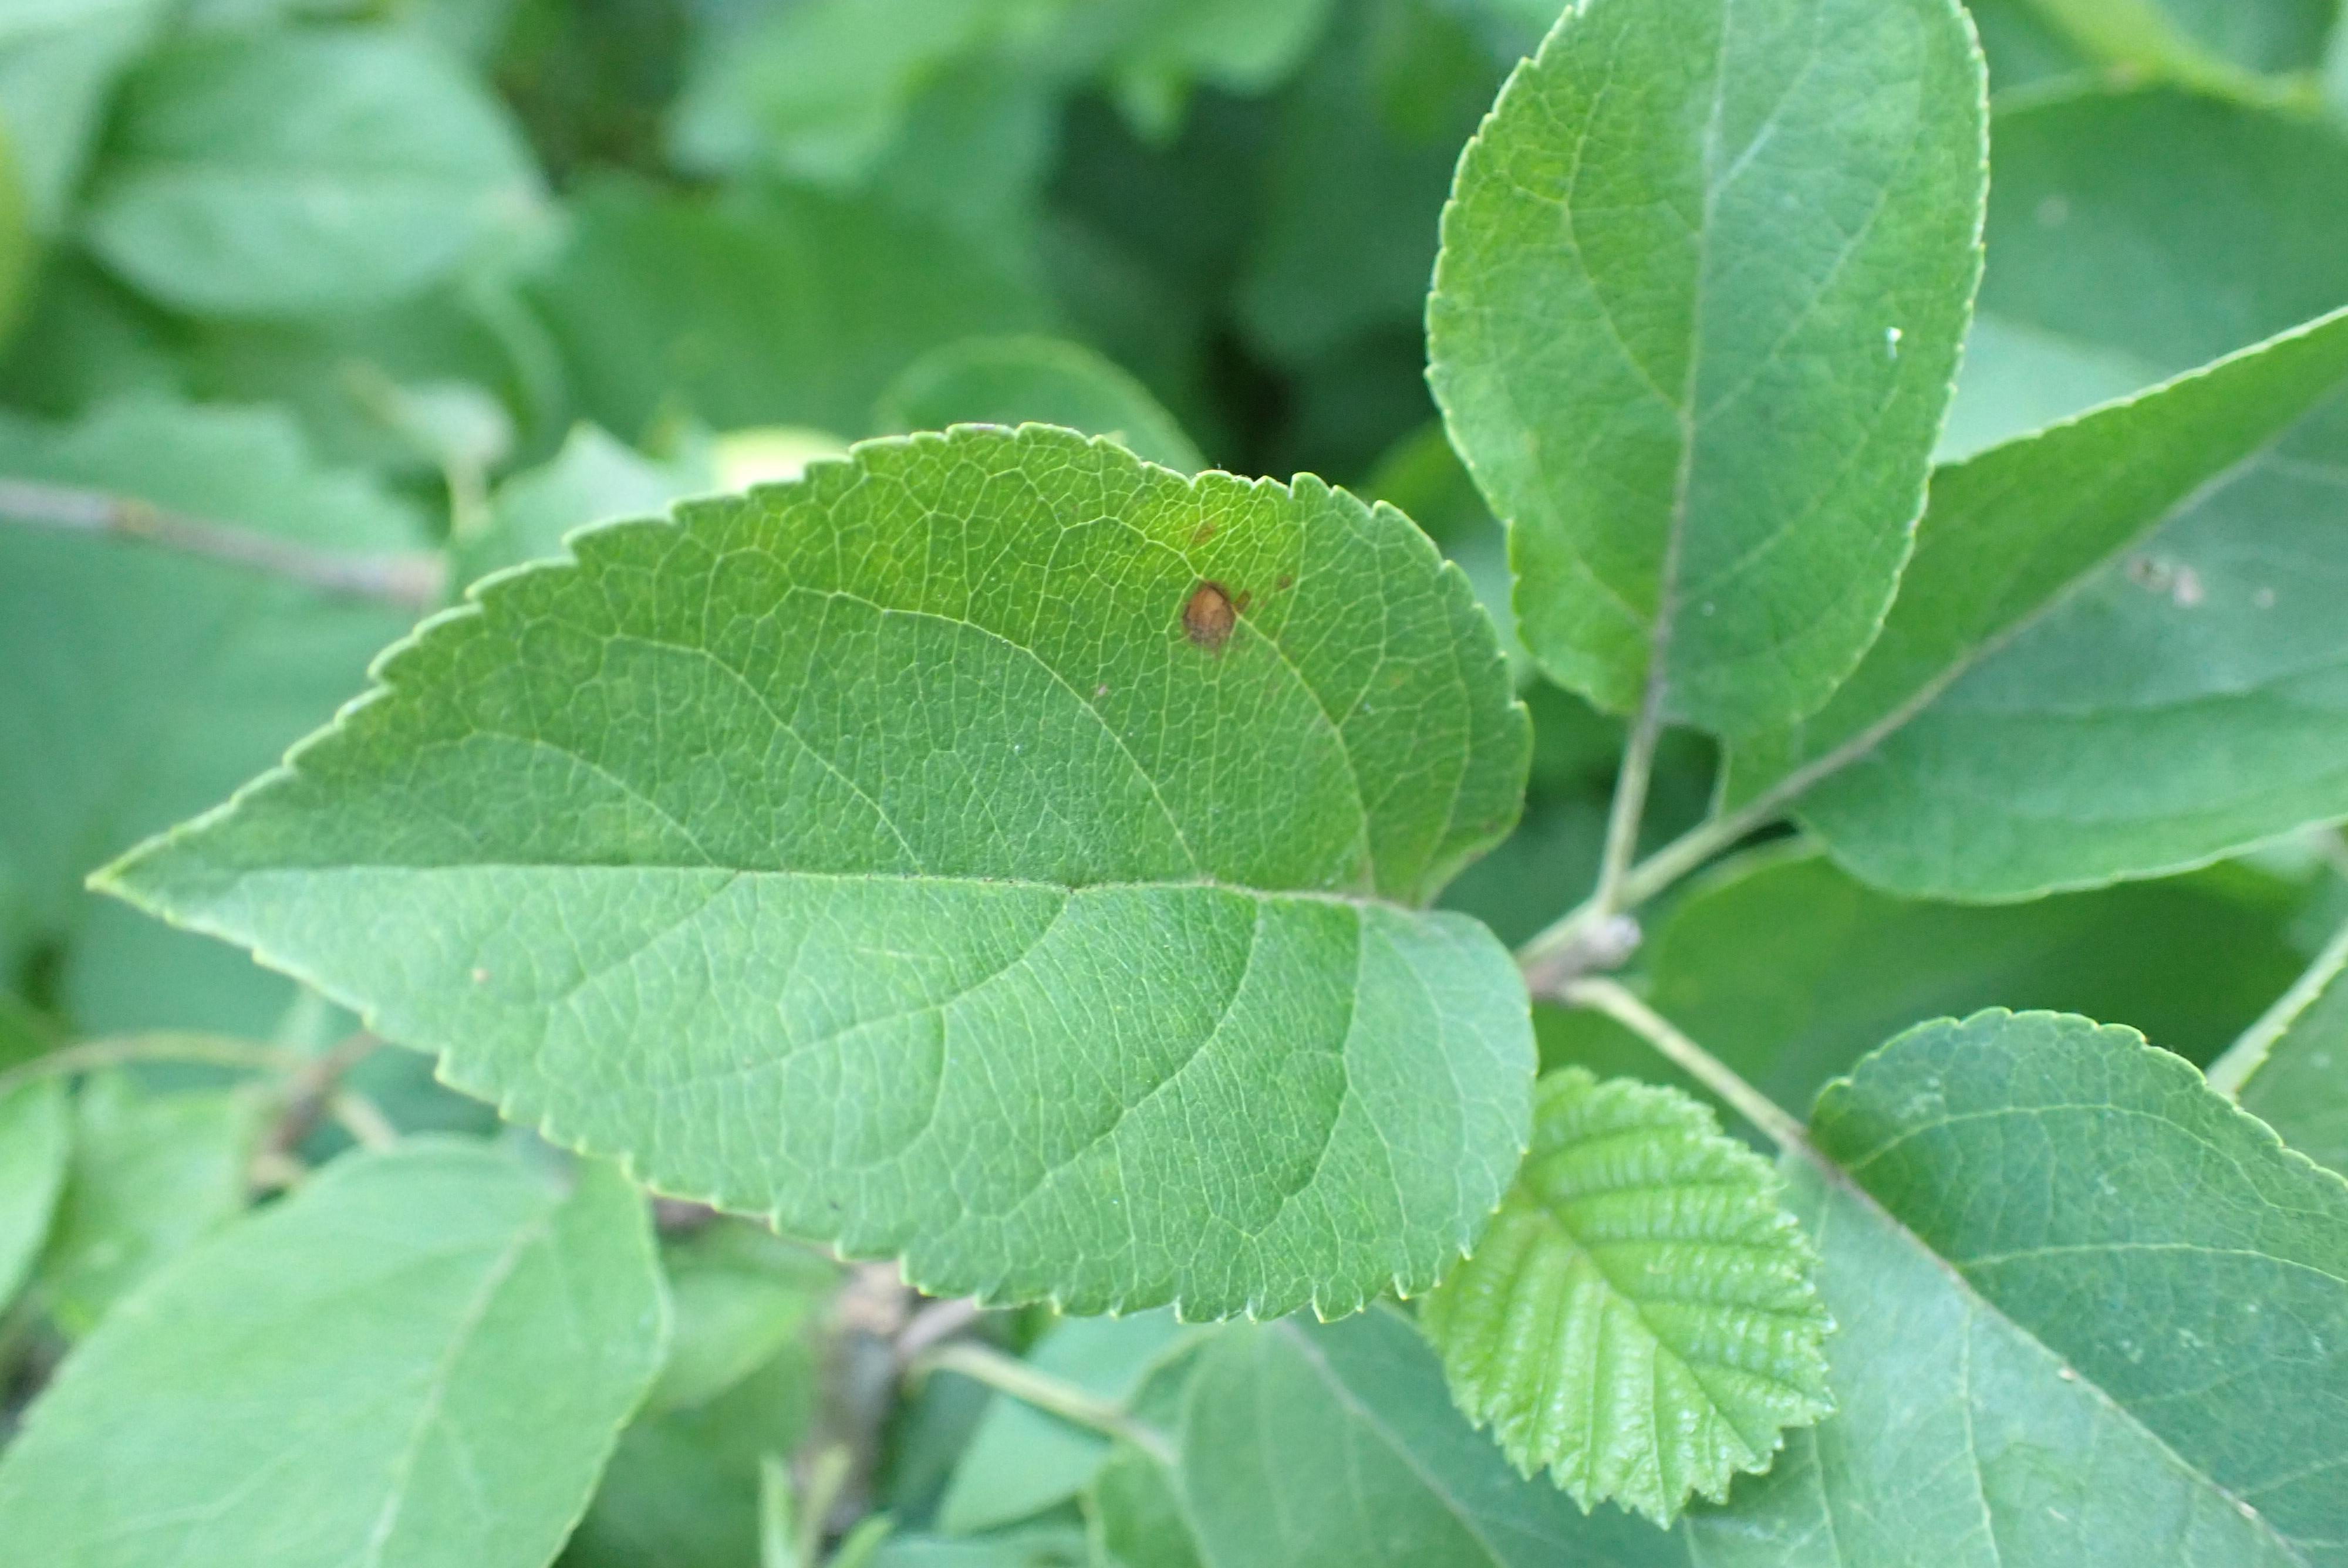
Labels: frog_eye_leaf_spot